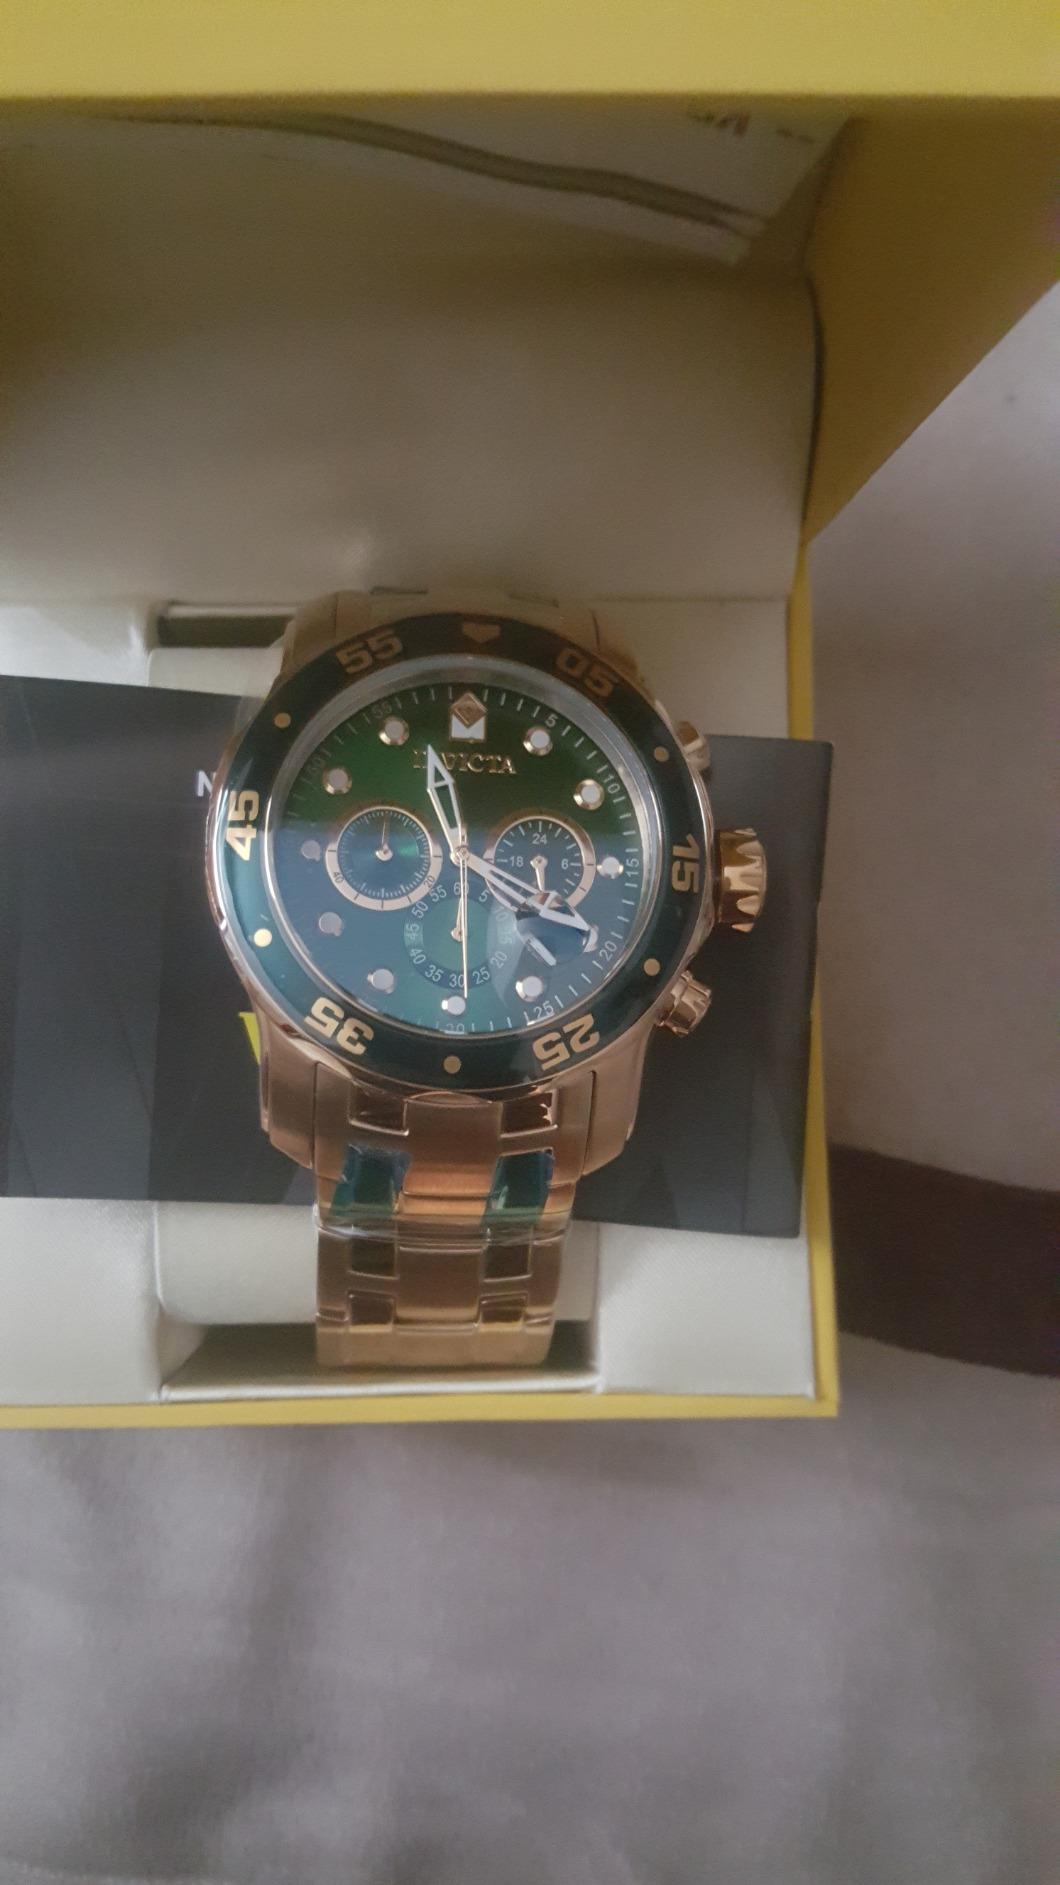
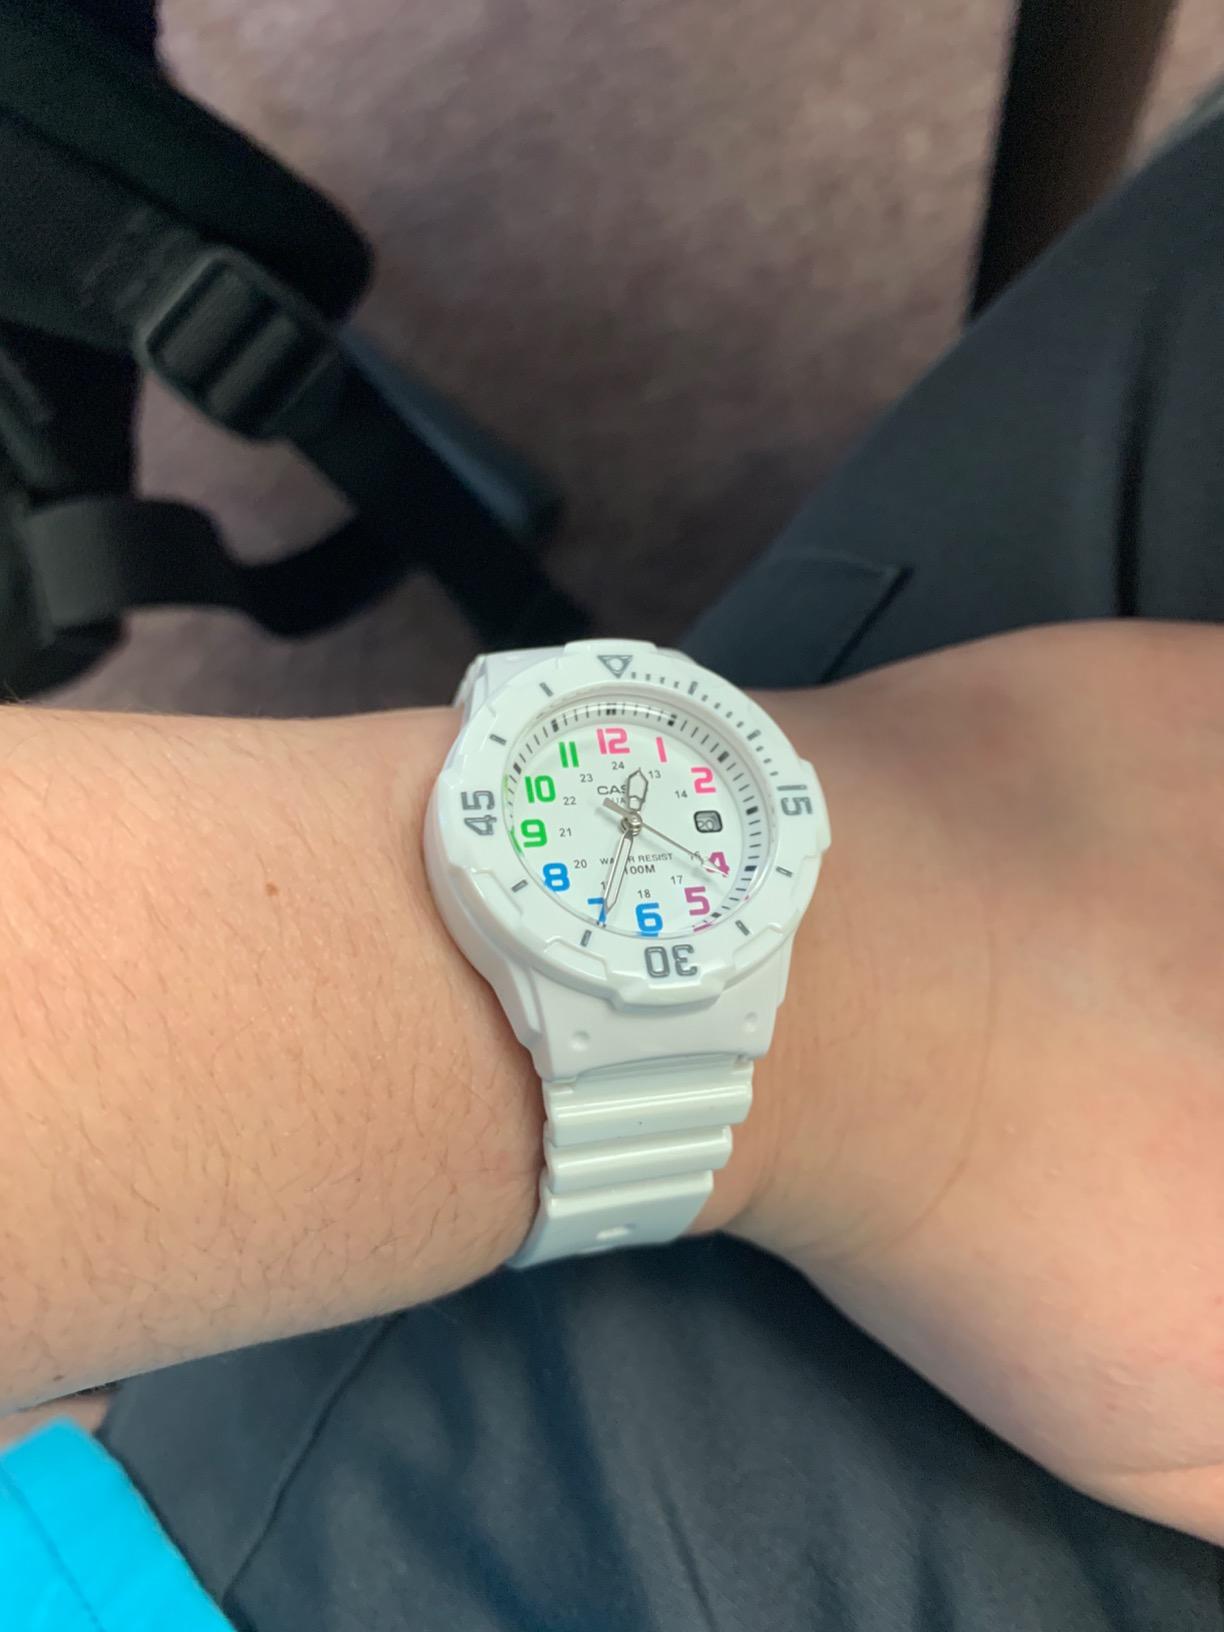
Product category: accessories_watch
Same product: no